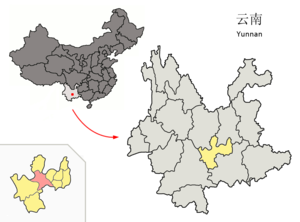
Le xian autonome yi d'Eshan est un district administratif de la province du Yunnan en Chine. Il est placé sous la juridiction de la ville-préfecture de Yuxi.